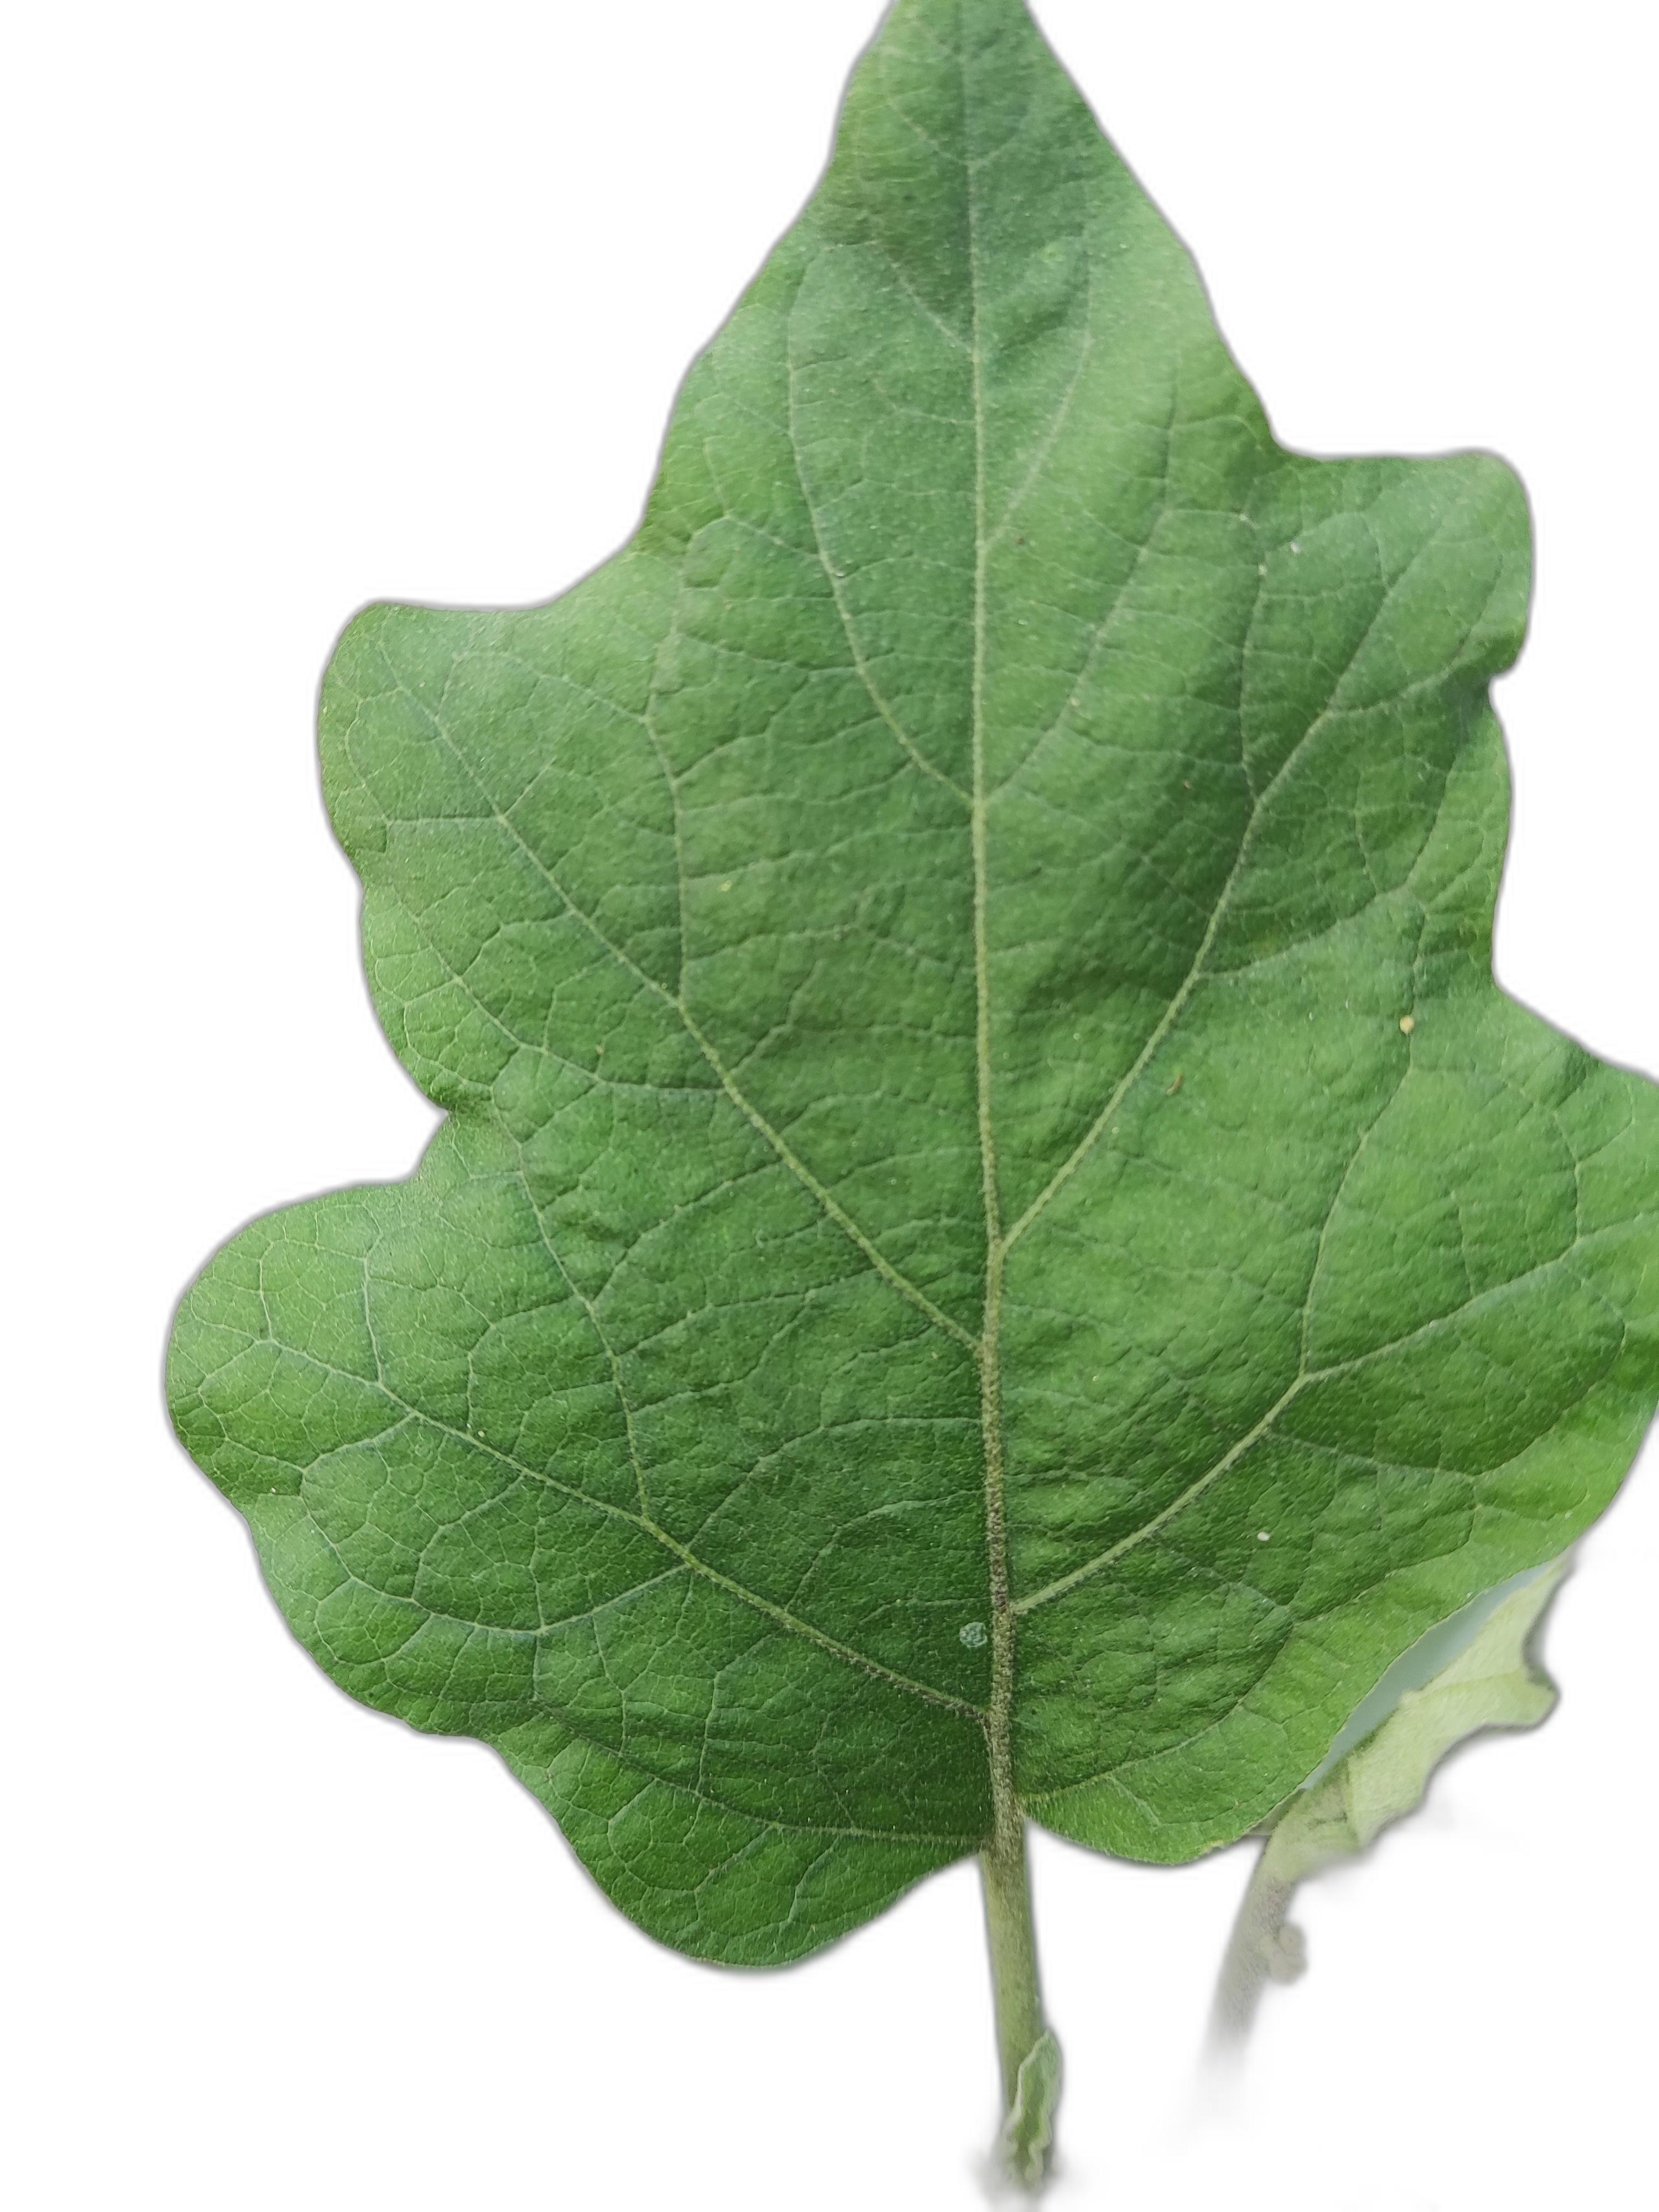
Label: Healthy Leaf